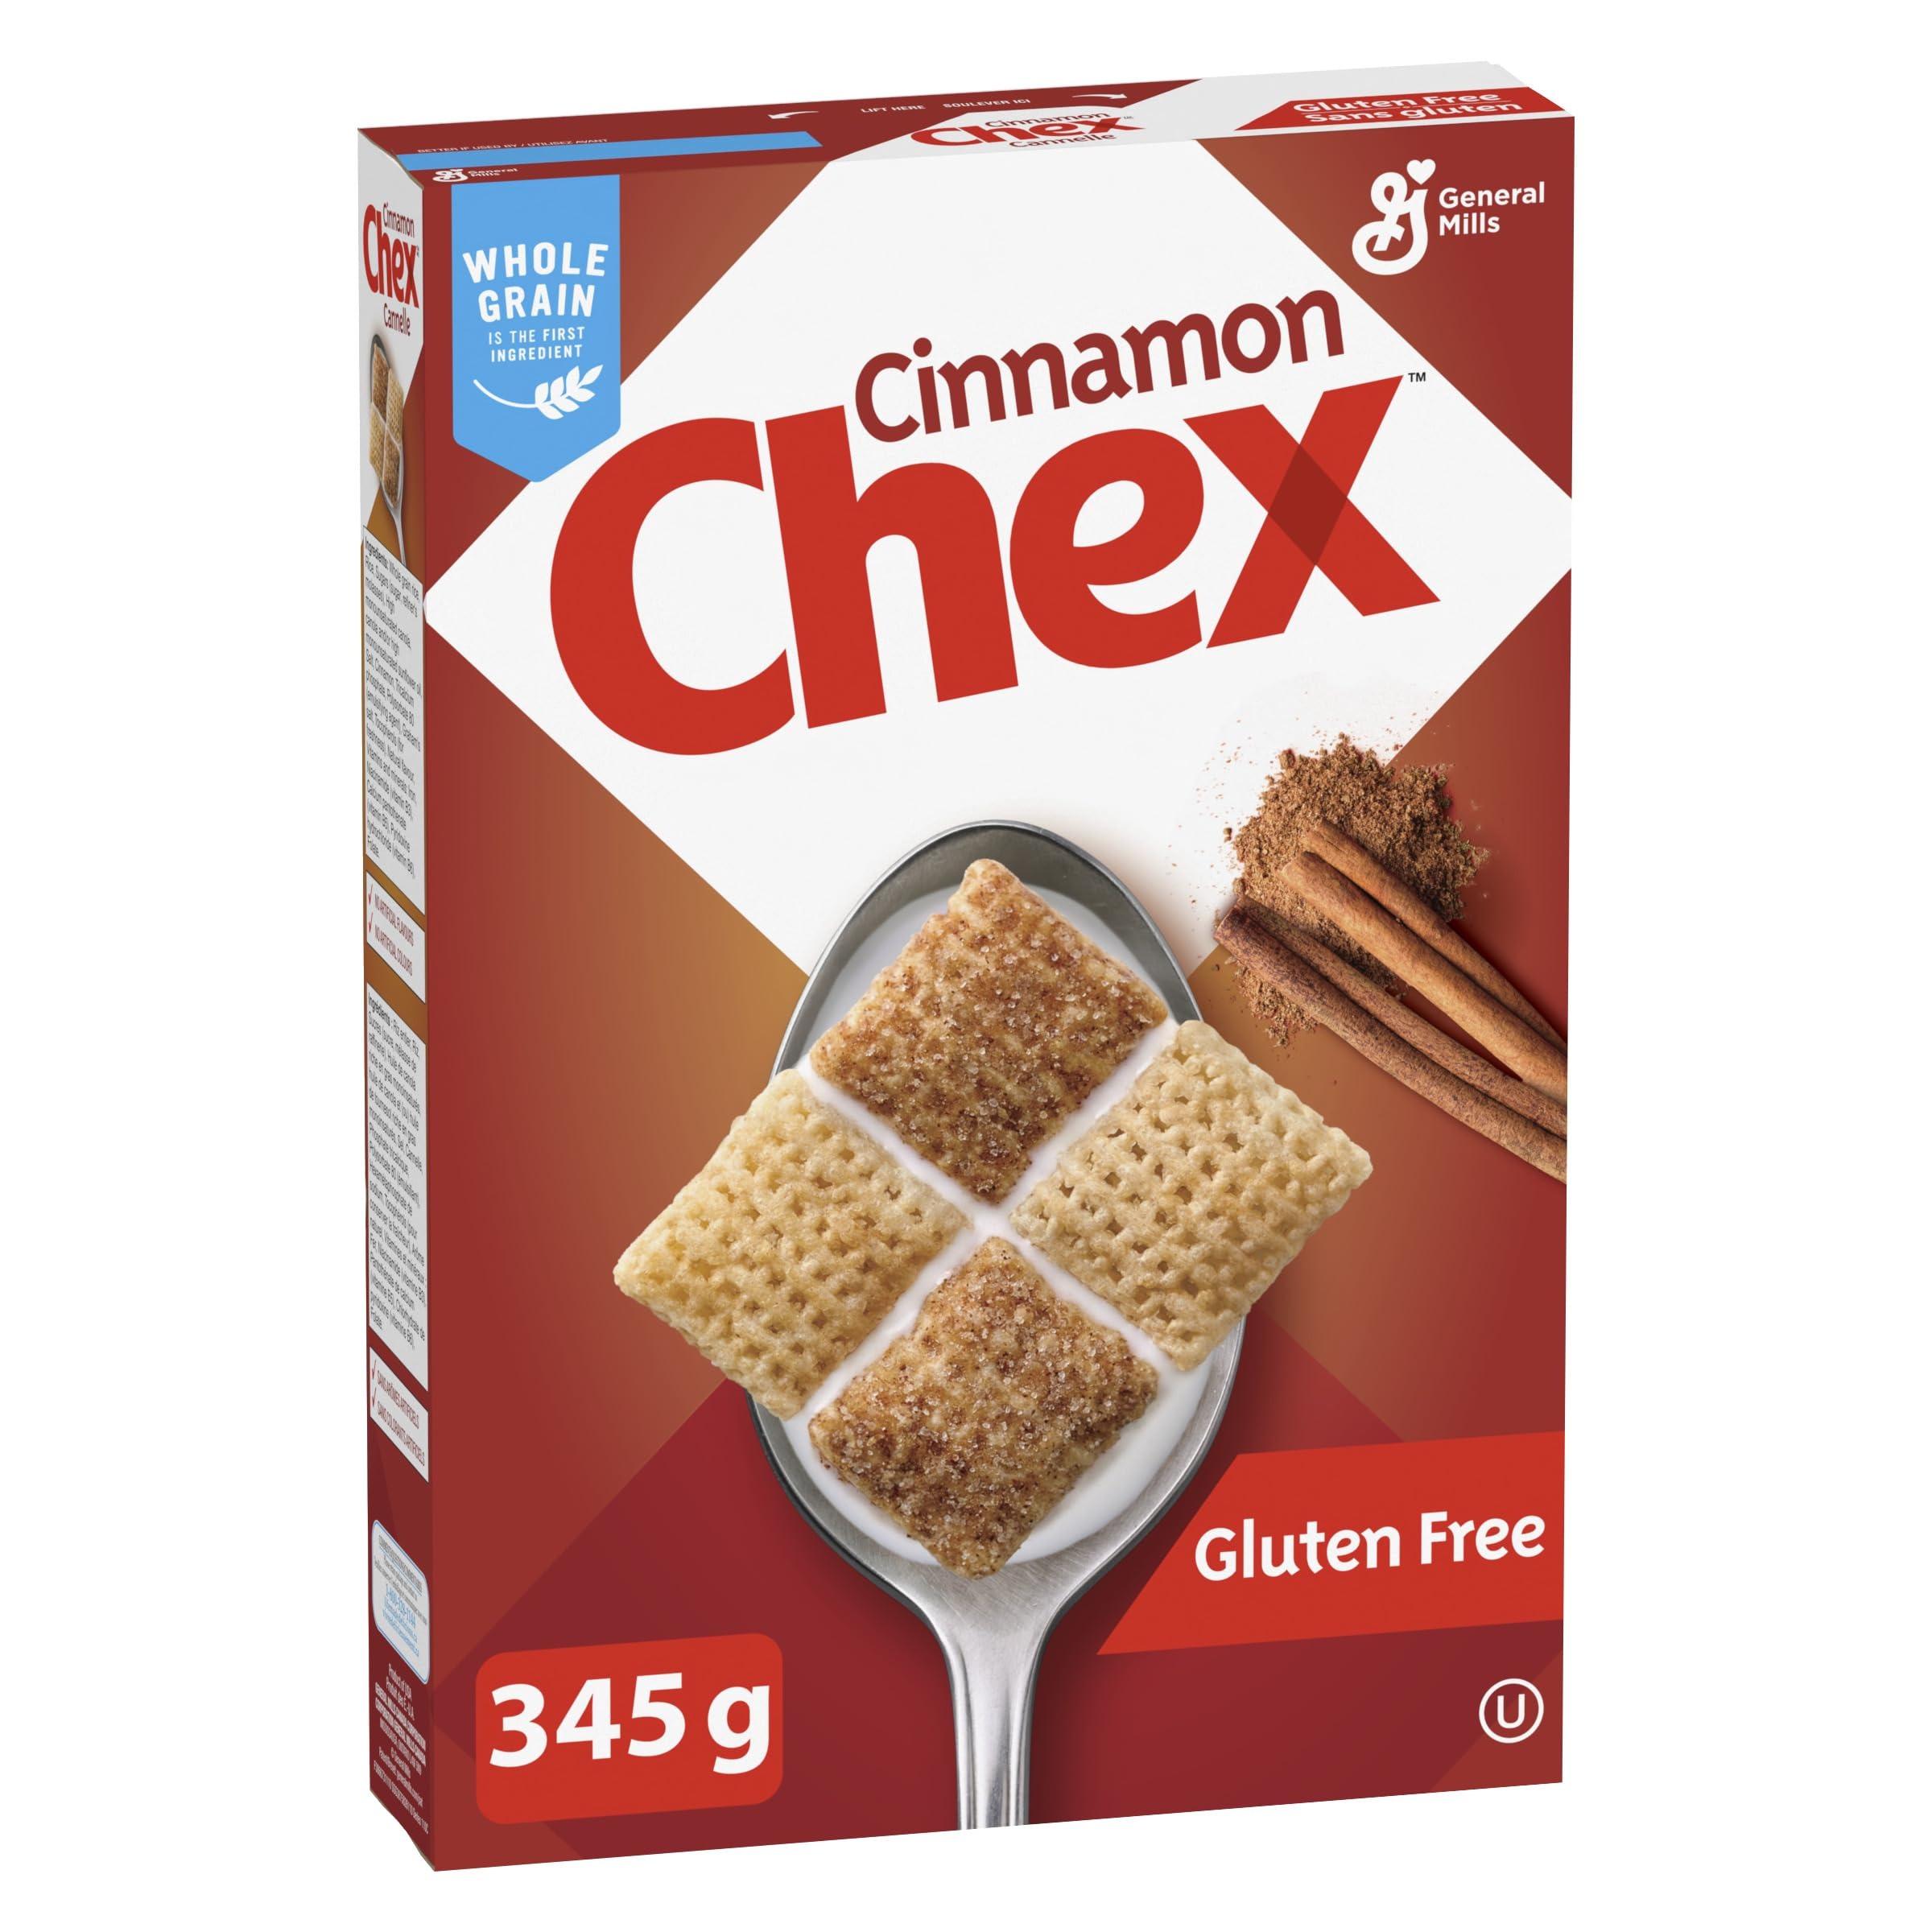
Item Name: Chex Gluten Free Cinnamon Cereal, 345g/12.1oz, (Imported from Canada)
Bullet Point 1: BREAKFAST CEREALS: Wholesome breakfast that's a good source of calcium
Bullet Point 2: It's a way to start the day, a perfect snack and tastes great in a recipe
Bullet Point 3: GLUTEN FREE: Simply made with no artificial preservatives, colours or flavours
Bullet Point 4: WHOLE GRAIN: First ingredient is whole grain rice and essential vitamins and minerals
Bullet Point 5: COLD CEREAL: Low in fat cereal that's perfect for breakfast, snack time or anytime
Product Description: Delicious and crispy oven-toasted rice squares that the whole family will love. Gluten-free according to the guidelines of the Canadian Celiac Association, its the first cereal in the mainstream cereal aisle to make this claim. Made with whole grains! Did you know, you can make over 30 , gluten-free recipes with Chex cereal? Imported from Canada BREAKFAST CEREALS: Wholesome breakfast that's a good source of calcium. It's a way to start the day, a perfect snack and tastes great in a recipe. GLUTEN FREE: Simply made with no artificial preservatives, colours or flavours. WHOLE GRAIN: First ingredient is whole grain rice and essential vitamins and minerals. COLD CEREAL: Low in fat cereal that's perfect for breakfast, snack time or anytime
Value: 12.1
Unit: Ounce

Price: 6.995